F.E.A.R.

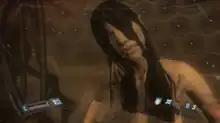
A cutscene from "Project Origin"; one of the scenes in the game in which Alma has a much more central role than she did in the original "F.E.A.R."

One of the central elements of the game's atmosphere would be Alma, who had a much more involved role in the sequel than in the original. By way of this increased presence, Monolith intended to enhance the game's horror; "we've put a lot of effort and a lot of thought into the ways in which we can give Alma teeth." Hubbard also pointed out that Alma has "a stronger agenda, which gives her a more active, visceral role." Speaking of the balance between combat and horror, Hubbard reminded people that "this is first and foremost an action game. There are horror elements, but it's not meant to be an unrelenting experience in terror." With this in mind, Monolith were attempting to strike a similar balance as in the first game;